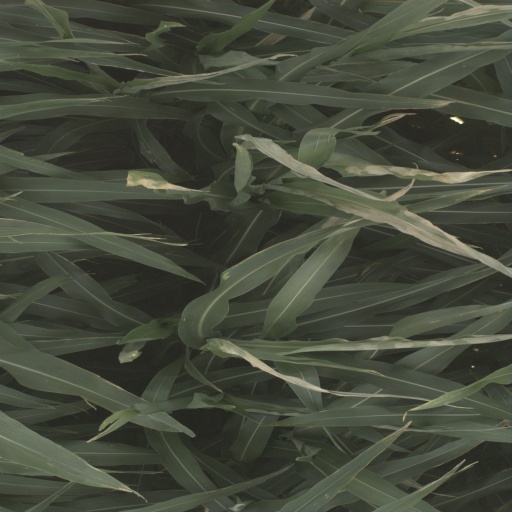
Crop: sorghum